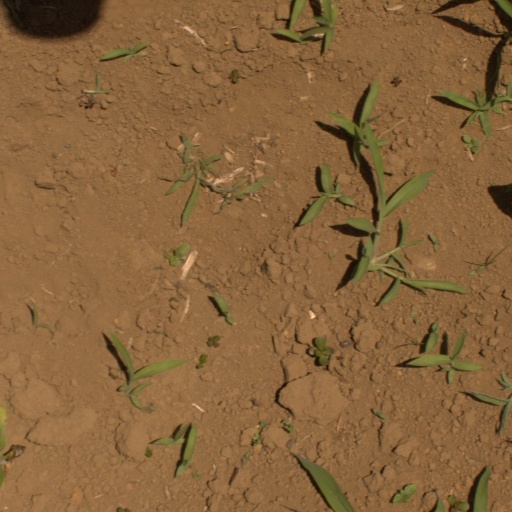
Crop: Jerusalem artichoke